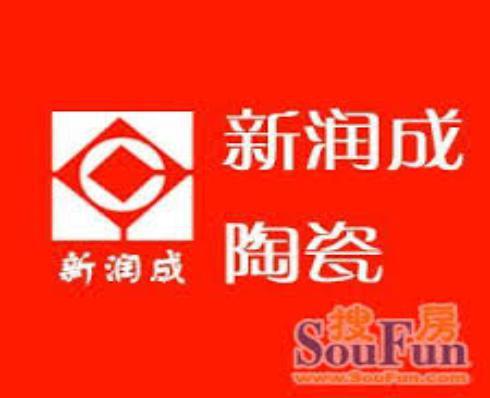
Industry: Others